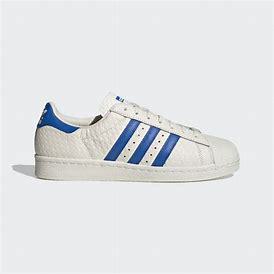
Brand: Adidas
Model: Superstar 82